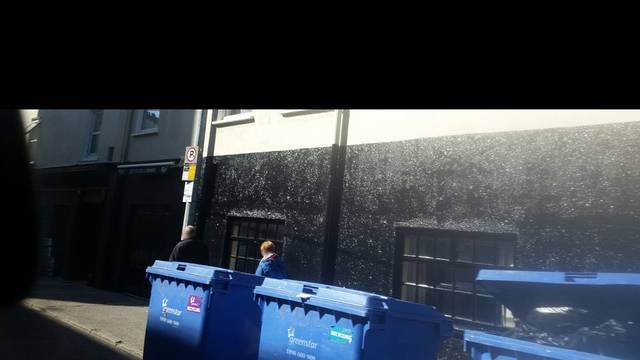
Region: Ireland
Coordinates: 52.263, -7.119